John F. Walter

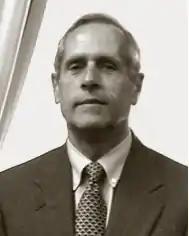
circa 2002

John F. Walter (born November 3, 1944) is a United States district judge of the United States District Court for the Central District of California.